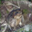
Label: frog